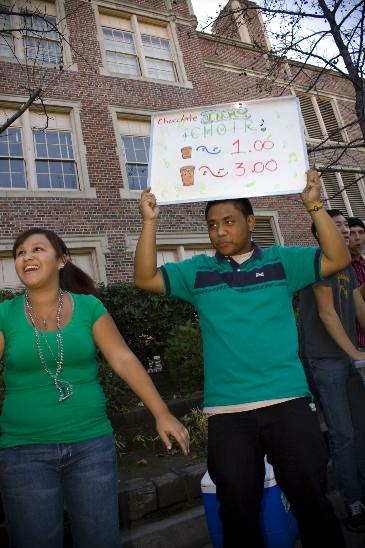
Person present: Yes